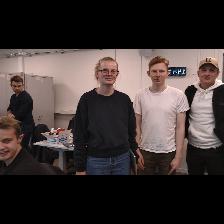
Label: Human